Narayan Debnath

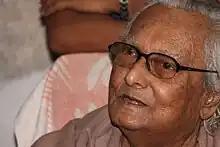
Narayan Debnath

Narayan Debnath was born and spent most of his life living in Shibpur, Howrah, India. His family hailed from Bikrampur in what is now Bangladesh but had migrated to Shibpur before his birth. In an interview published by Laalmati Publication in "Narayan Debnath Comics Samagra", Debnath confessed that he was interested in visual arts from a very early age. The family business was retailing gold and he had ample scope to design patterns for jewellery. During the time of World War II, Debnath would study fine arts at the Indian Art College for five years. He did not continue to get his degree but instead discontinued in his final year. For the next few years he freelanced for advertising agencies creating movie slides and logos. Debnath recounts in "Narayan Debnath Comics Samagra, Vol. 2" that on the day of his wedding Gandhi was assassinated, which caused much inconvenience to the guests. The four volumes of "Narayan Debnath Comics Samagra" provide rich information about the life of the author.